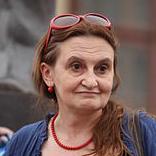
Age: 49